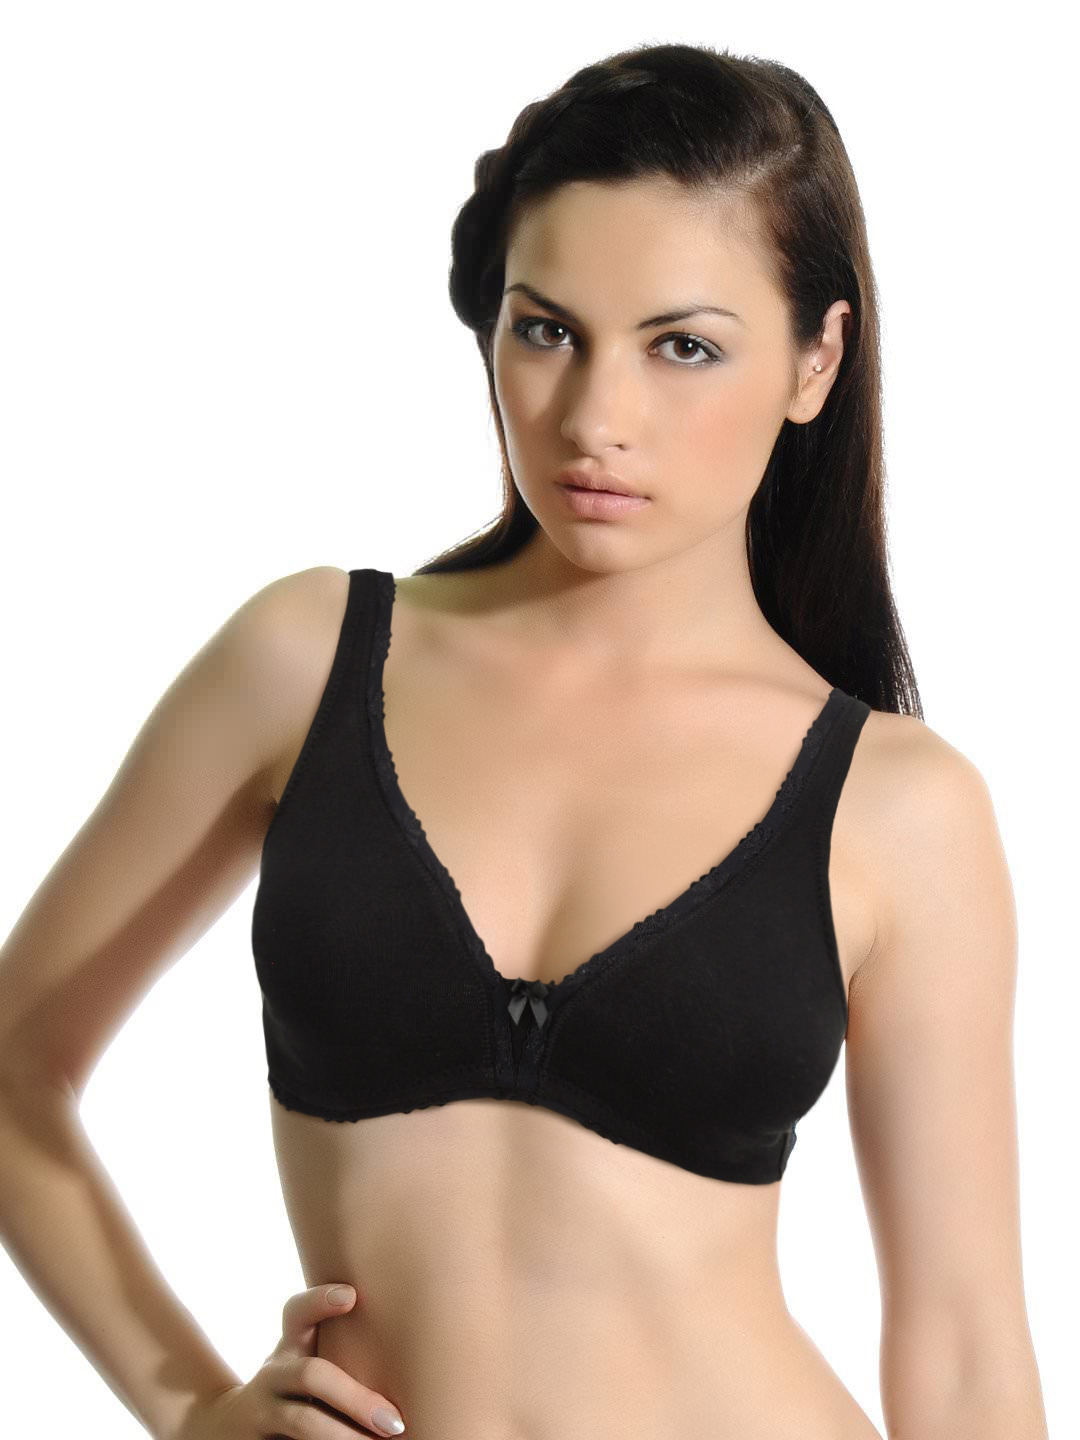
Enamor Black Smooth Bra
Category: Apparel / Innerwear / Bra
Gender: Women
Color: Black
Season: Summer 2018
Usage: Casual